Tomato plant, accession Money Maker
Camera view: horizontal (90 deg, fisheye); turntable rotation: 60 degrees
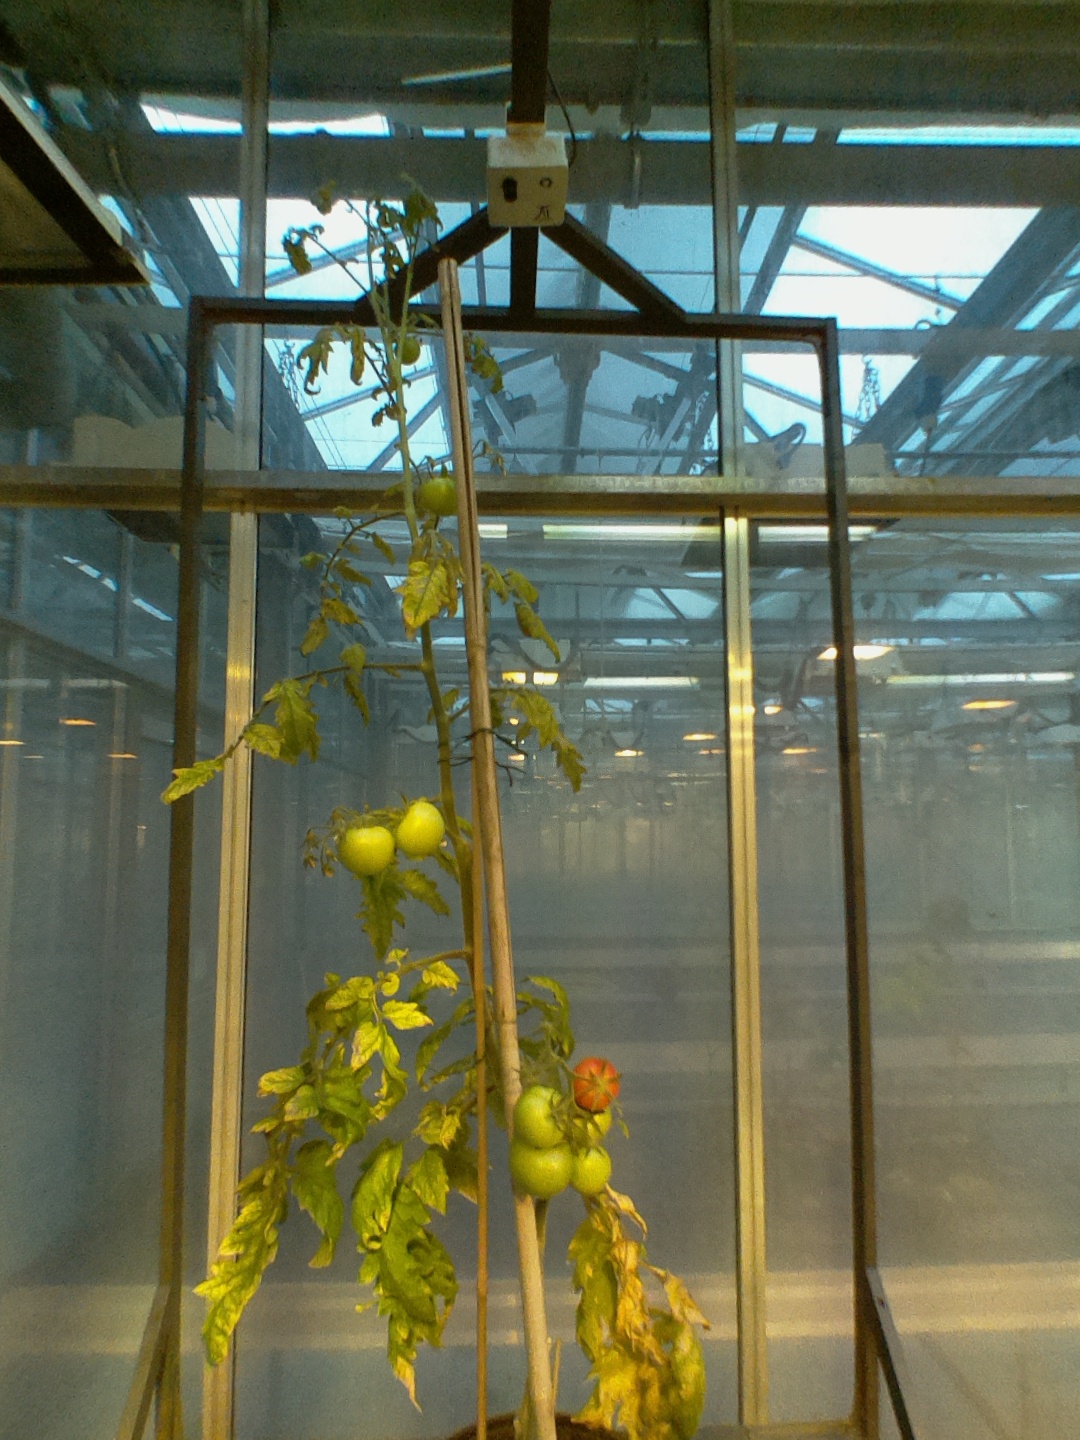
BBCH growth stage 81: 10%-20% of fruits show typical fully ripe color